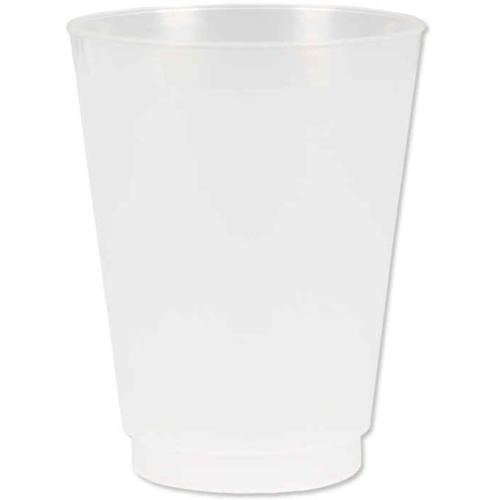
Label: plastic